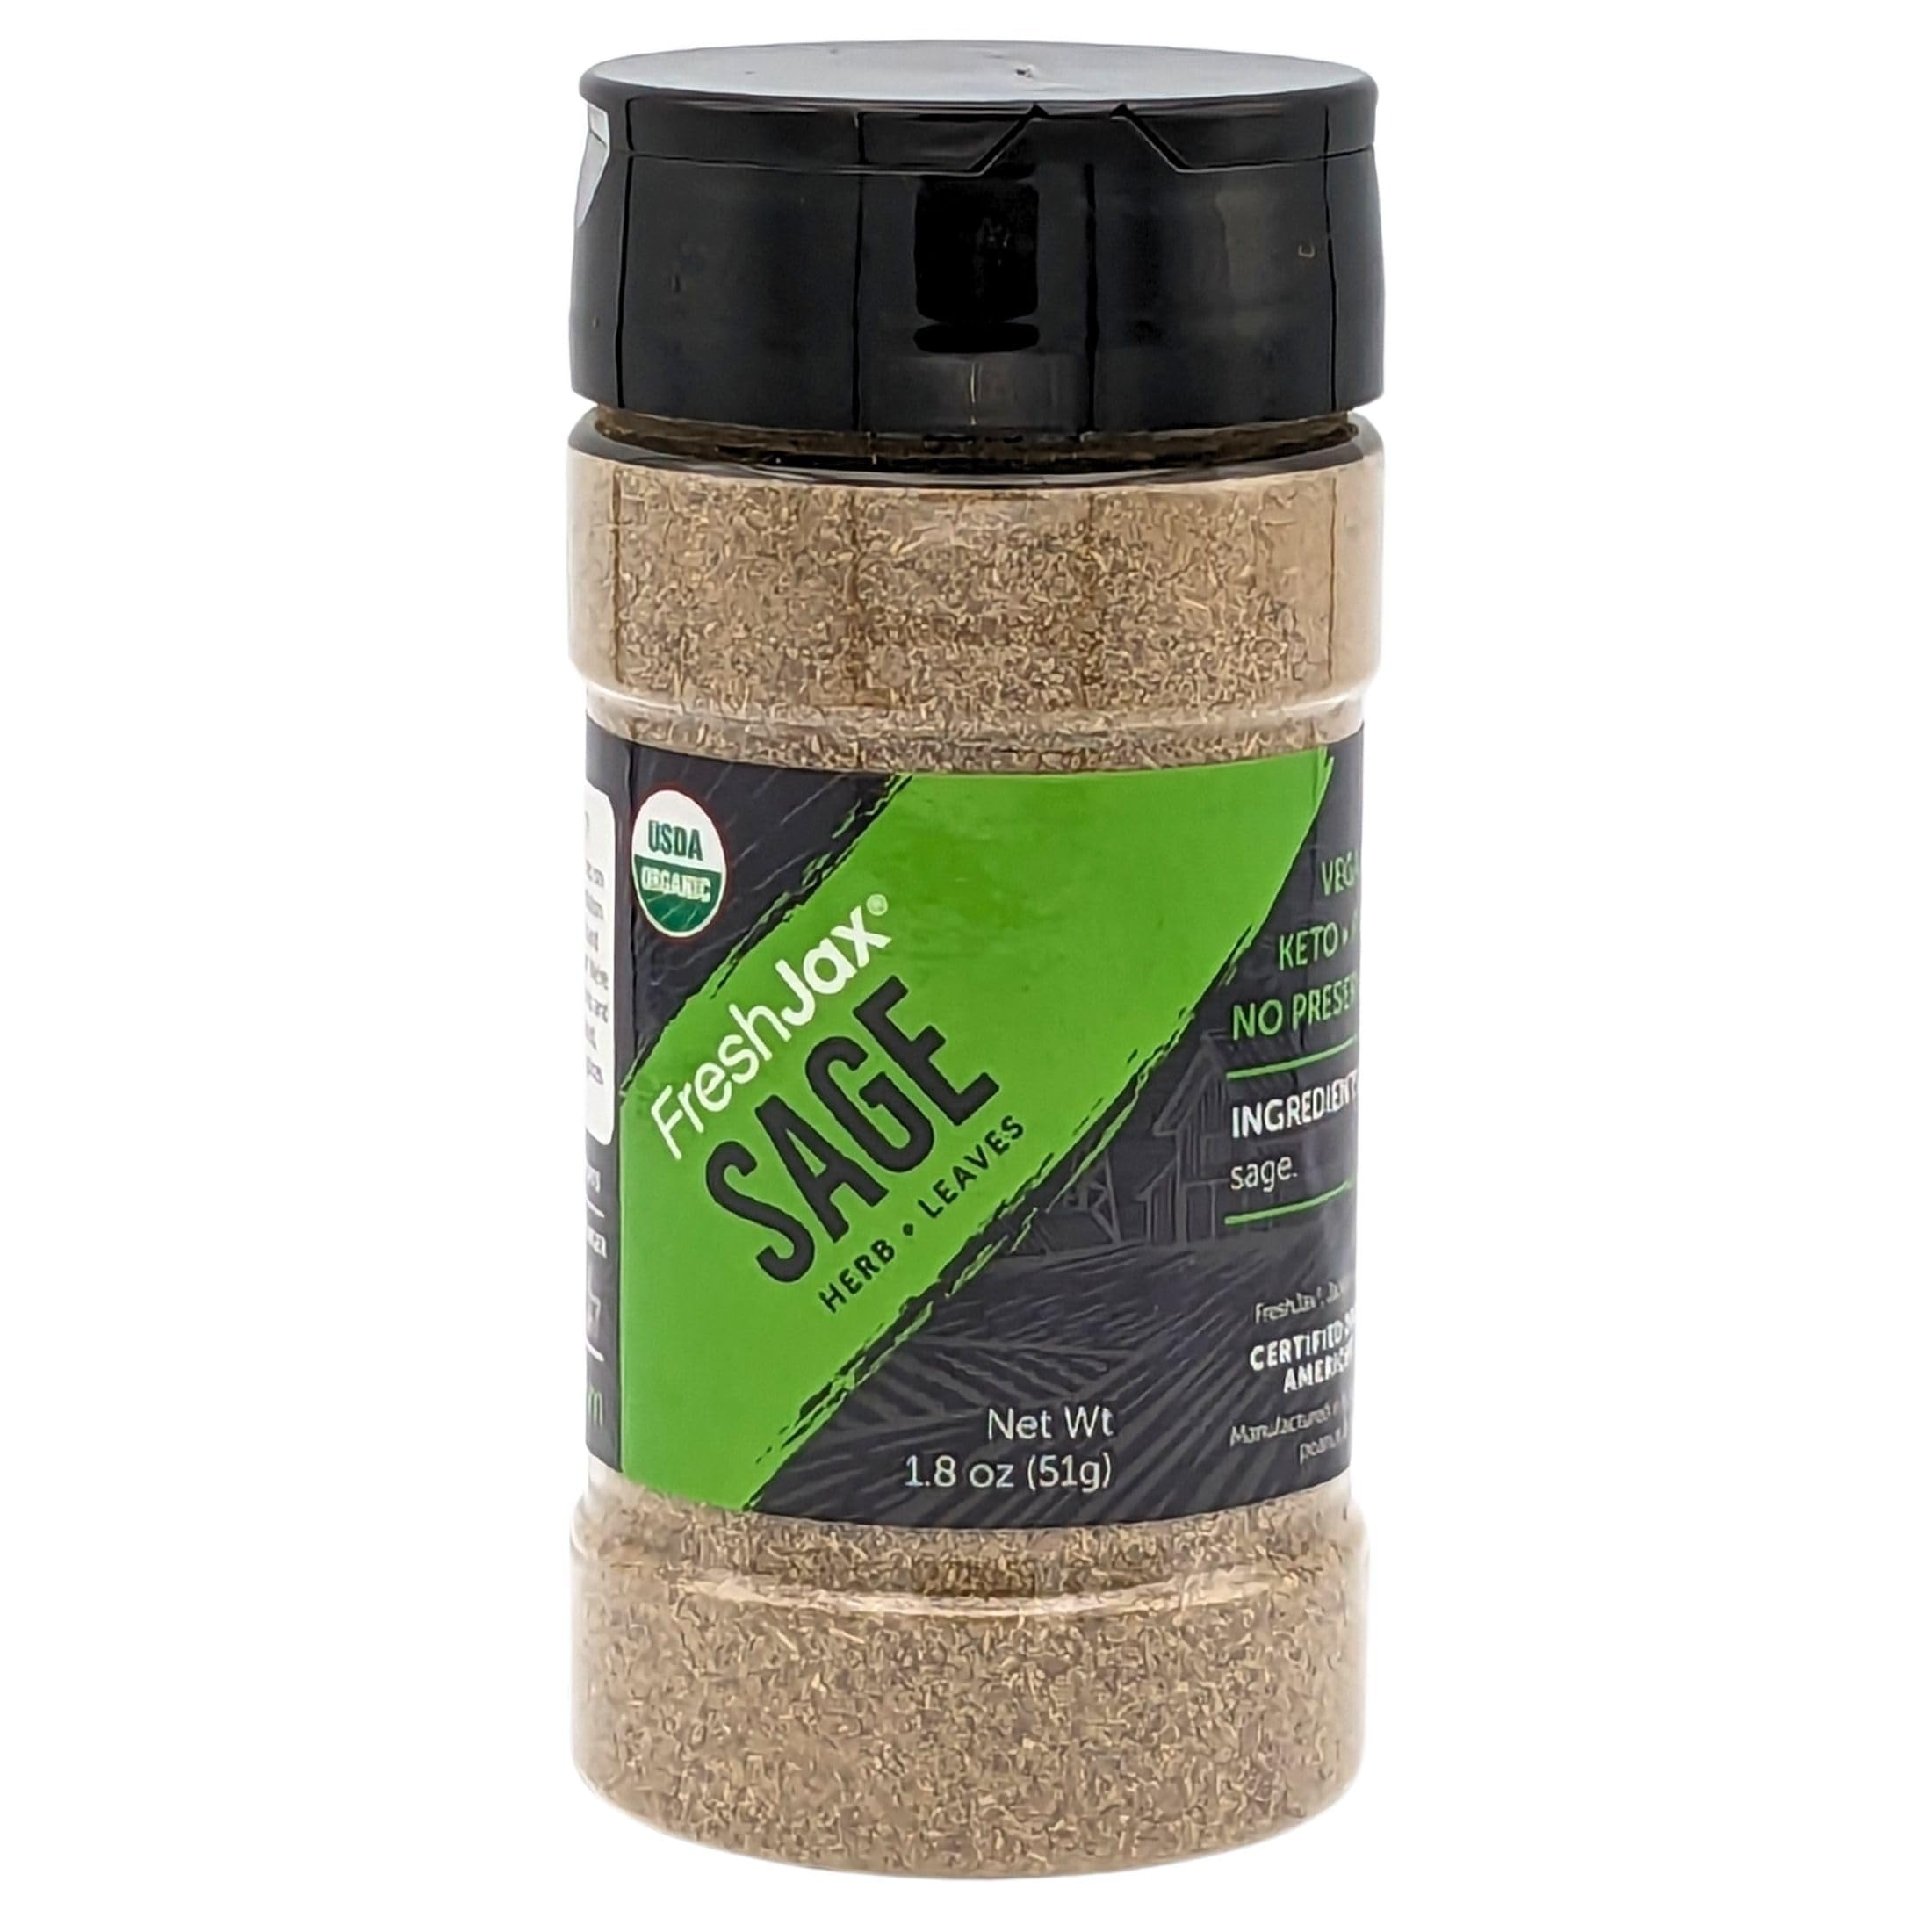
Item Name: FreshJax Organic Sage Leaf Ground Powder (1.8 oz Large Bottle) Non GMO, Gluten Free, Keto, Paleo, No Preservatives Certified Organic Sage Dried Leaves Powder | Handcrafted in Jacksonville, Florida
Bullet Point 1: SAGE: Boasts a fragrant aroma and peppery flavor; adds a rich, earthy flavor to various dishes, from poultry to roasted vegetables, soups, and teas
Bullet Point 2: VERSATILE POWDER: Elevate holiday stuffing, sausage recipes, and meat dishes with robust flavor; enhances overall taste and aroma, making it versatile in savory cooking
Bullet Point 3: PREMIUM ORGANIC SPICES: Crafted in small batches for superior flavor; these spices are organic, gluten-free, vegan, non-GMO, keto- and paleo-friendly, with no preservatives—ensuring bold taste and quality in every dish
Bullet Point 4: CONVENIENT LARGE SHAKER BOTTLE: Comes in a large, BPA-free dual-sided shaker bottle; designed for easy, precise seasoning, making every meal flavorful with minimal effort
Bullet Point 5: SUPPORTS A CAUSE: With every purchase, you help fight childhood hunger; FreshJax is committed to making a difference, one meal at a time
Product Description: Organic Sage Leaf is a highly aromatic and flavorful herb that brings a warm, earthy, and slightly peppery taste to a variety of dishes. Sourced from high-quality organic farms, these dried sage leaves are carefully harvested and gently dried to preserve their natural oils, rich aroma, and robust flavor. Perfect for seasoning meats, poultry, stuffing, soups, stews, and roasted vegetables, sage is an essential herb in Mediterranean, Italian, and American cuisine. It enhances Thanksgiving stuffing, sausage recipes, butter sauces, and herb blends like poultry seasoning, adding a deep, savory note to every dish. Organic sage is a key ingredient in herbal teas, and homemade spice rubs, offering both culinary and wellness benefits. This gluten-free, non-GMO herb is ideal for keto, paleo, and vegan diets, providing a natural way to boost flavor while maintaining a health-conscious lifestyle. Whether sprinkled over roasted potatoes, blended into salad dressings, or used in herbal remedies, sage leaf delivers a bold and aromatic touch to cooking. Packaged in a large BPA free bottle to maintain freshness and potency, these dried leaves ensure long-lasting use in your kitchen. Sage pairs well with rosemary, thyme, garlic, and black pepper, making it a versatile and indispensable ingredient for enhancing savory dishes. Elevate your recipes with the rich, earthy flavor of organic sage leaf, an essential herb for both traditional and modern cooking.
Value: 1.8
Unit: Ounce

Price: 14.99